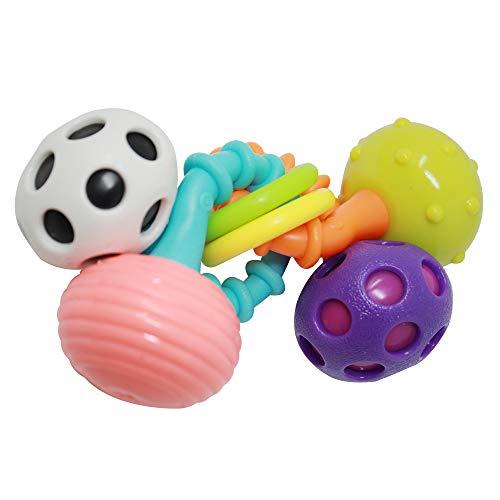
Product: Sassy Bend and Twist Rattles, 2 Pieces, for Ages 0+ Months
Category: Toys & Games | Baby & Toddler Toys | Rattles & Plush Rings
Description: Gentle rattle sounds develop sound differentiation and sound location skills and the click-clack rings teach baby cause and effect.
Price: $11.99